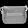
Label: Bag